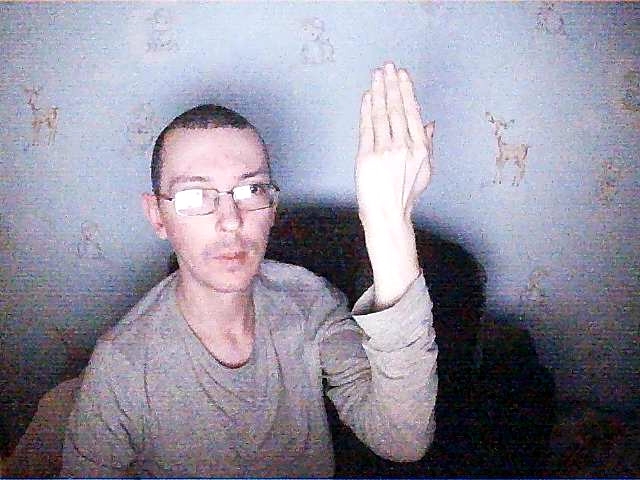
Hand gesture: stop_inverted